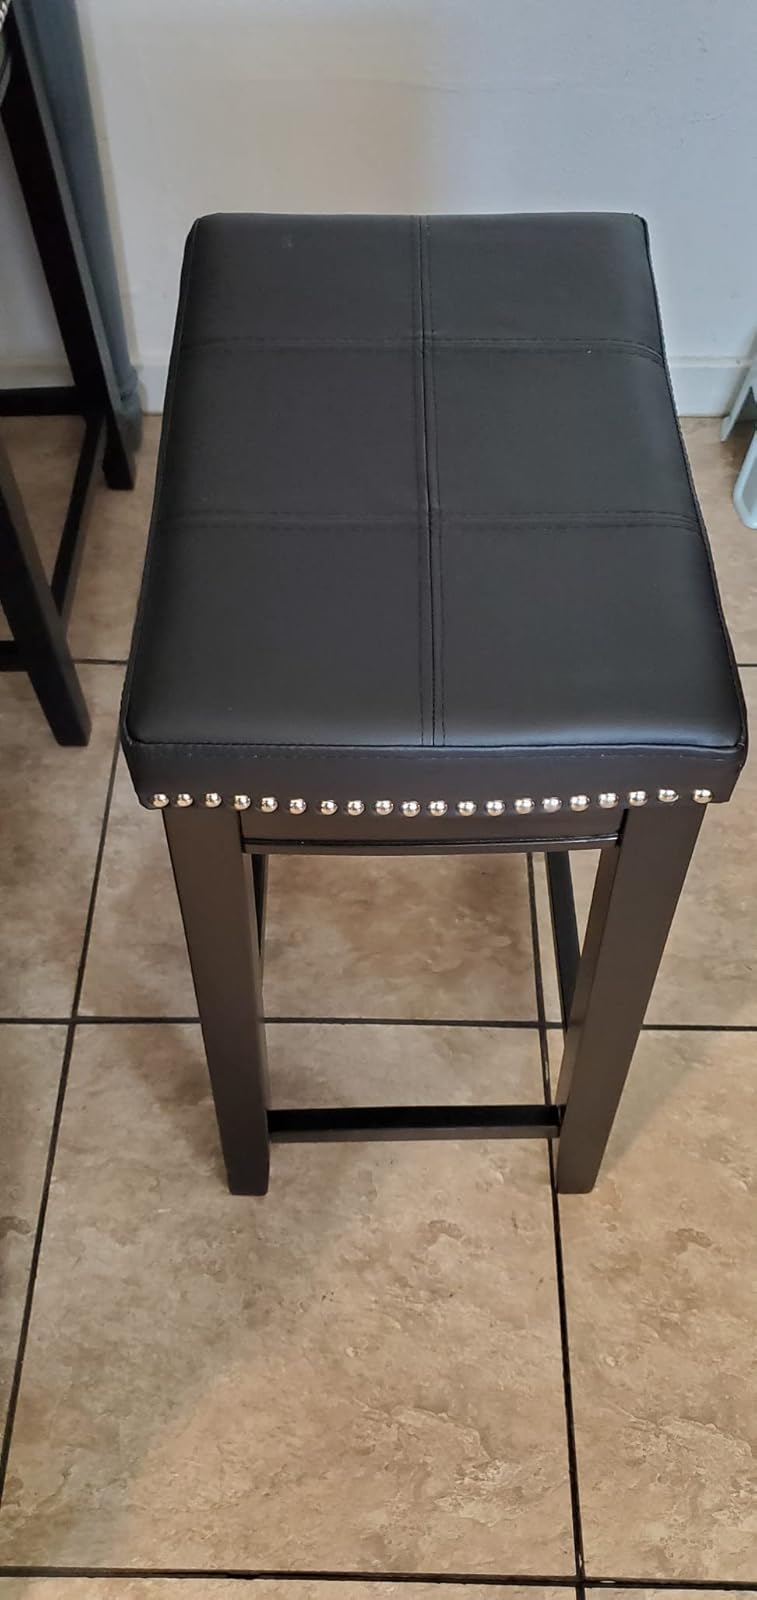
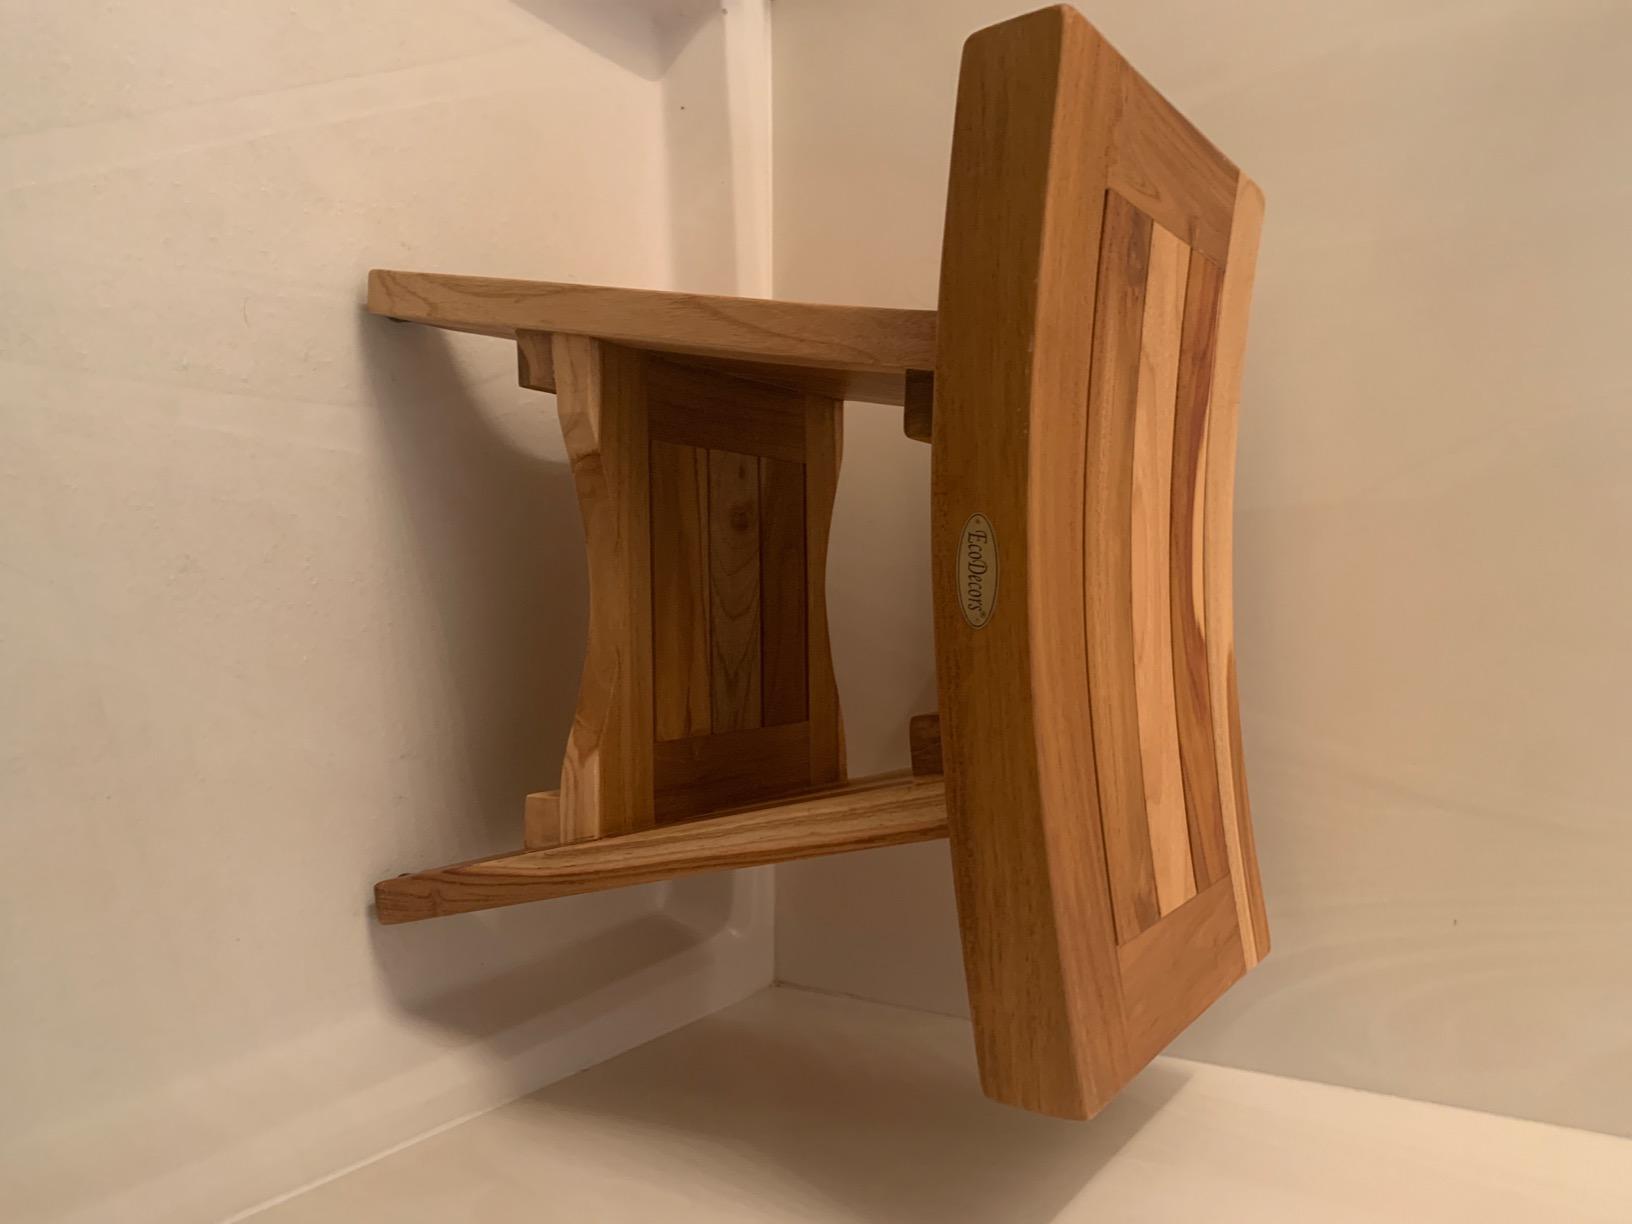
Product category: stool
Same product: no